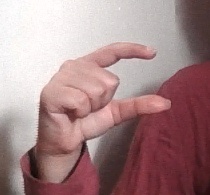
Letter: dal